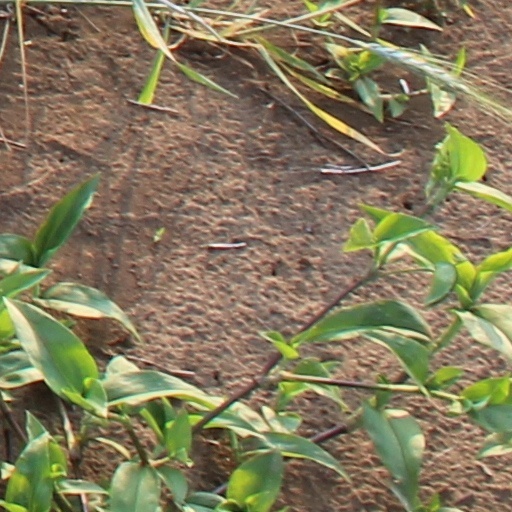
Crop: wheat